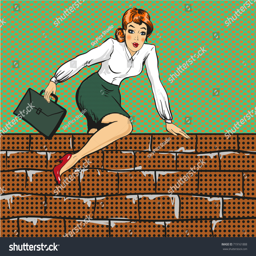
illustration of young woman climbing over the fence or brick wall .